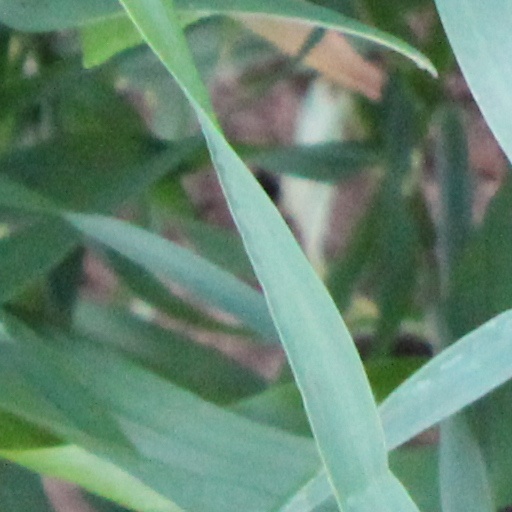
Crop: wheat